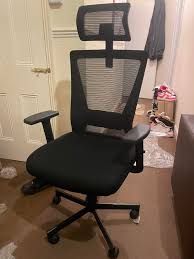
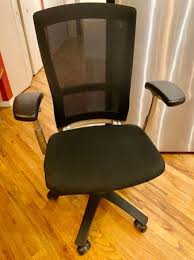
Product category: items_chair
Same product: no